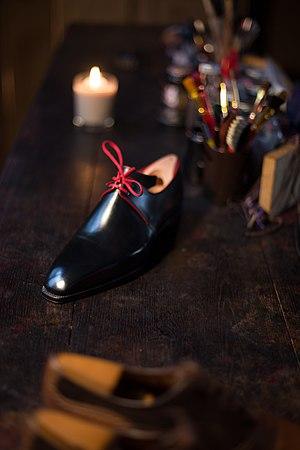
Photographie du modèle iconique de la Maison Corthay, l'Arca
La Maison Corthay est une entreprise française fondée en 1990 par Pierre Corthay qui fabrique des souliers et des produits de maroquinerie masculins.